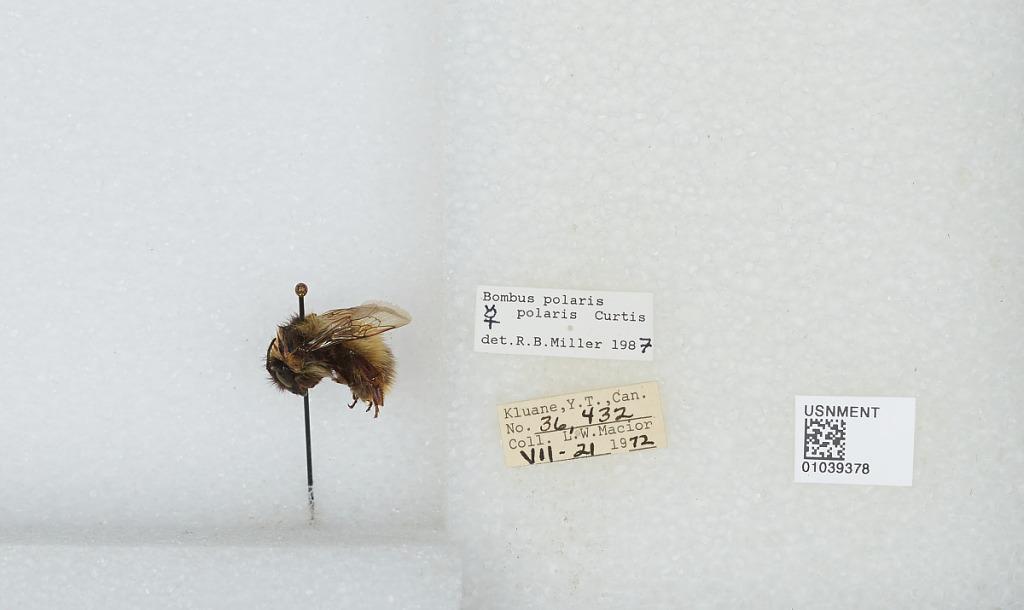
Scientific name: Bombus (Alpinobombus) polaris Curtis
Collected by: L. Macior
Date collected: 1972-7-21
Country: Canada
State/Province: Yukon Territory
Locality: Kluane
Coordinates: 60.75, -139.5
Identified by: Miller, R. B.